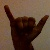
The image shows a hand gesture representing the letter 'Y' in Indian Sign Language.